Exercise Hell Tank

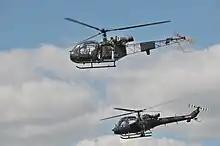
During Phase IV, the Alouette II and Scout were put on opposite sides to make identification easier.

Another of the outcomes was the realization that Phase III had simply not been detailed enough to draw accurate conclusions, and the limited area of movement on Salisbury was far less than desired. As a result, planning began for a Hell Tank Phase IV, which would take place during planned operations in Germany the next year.